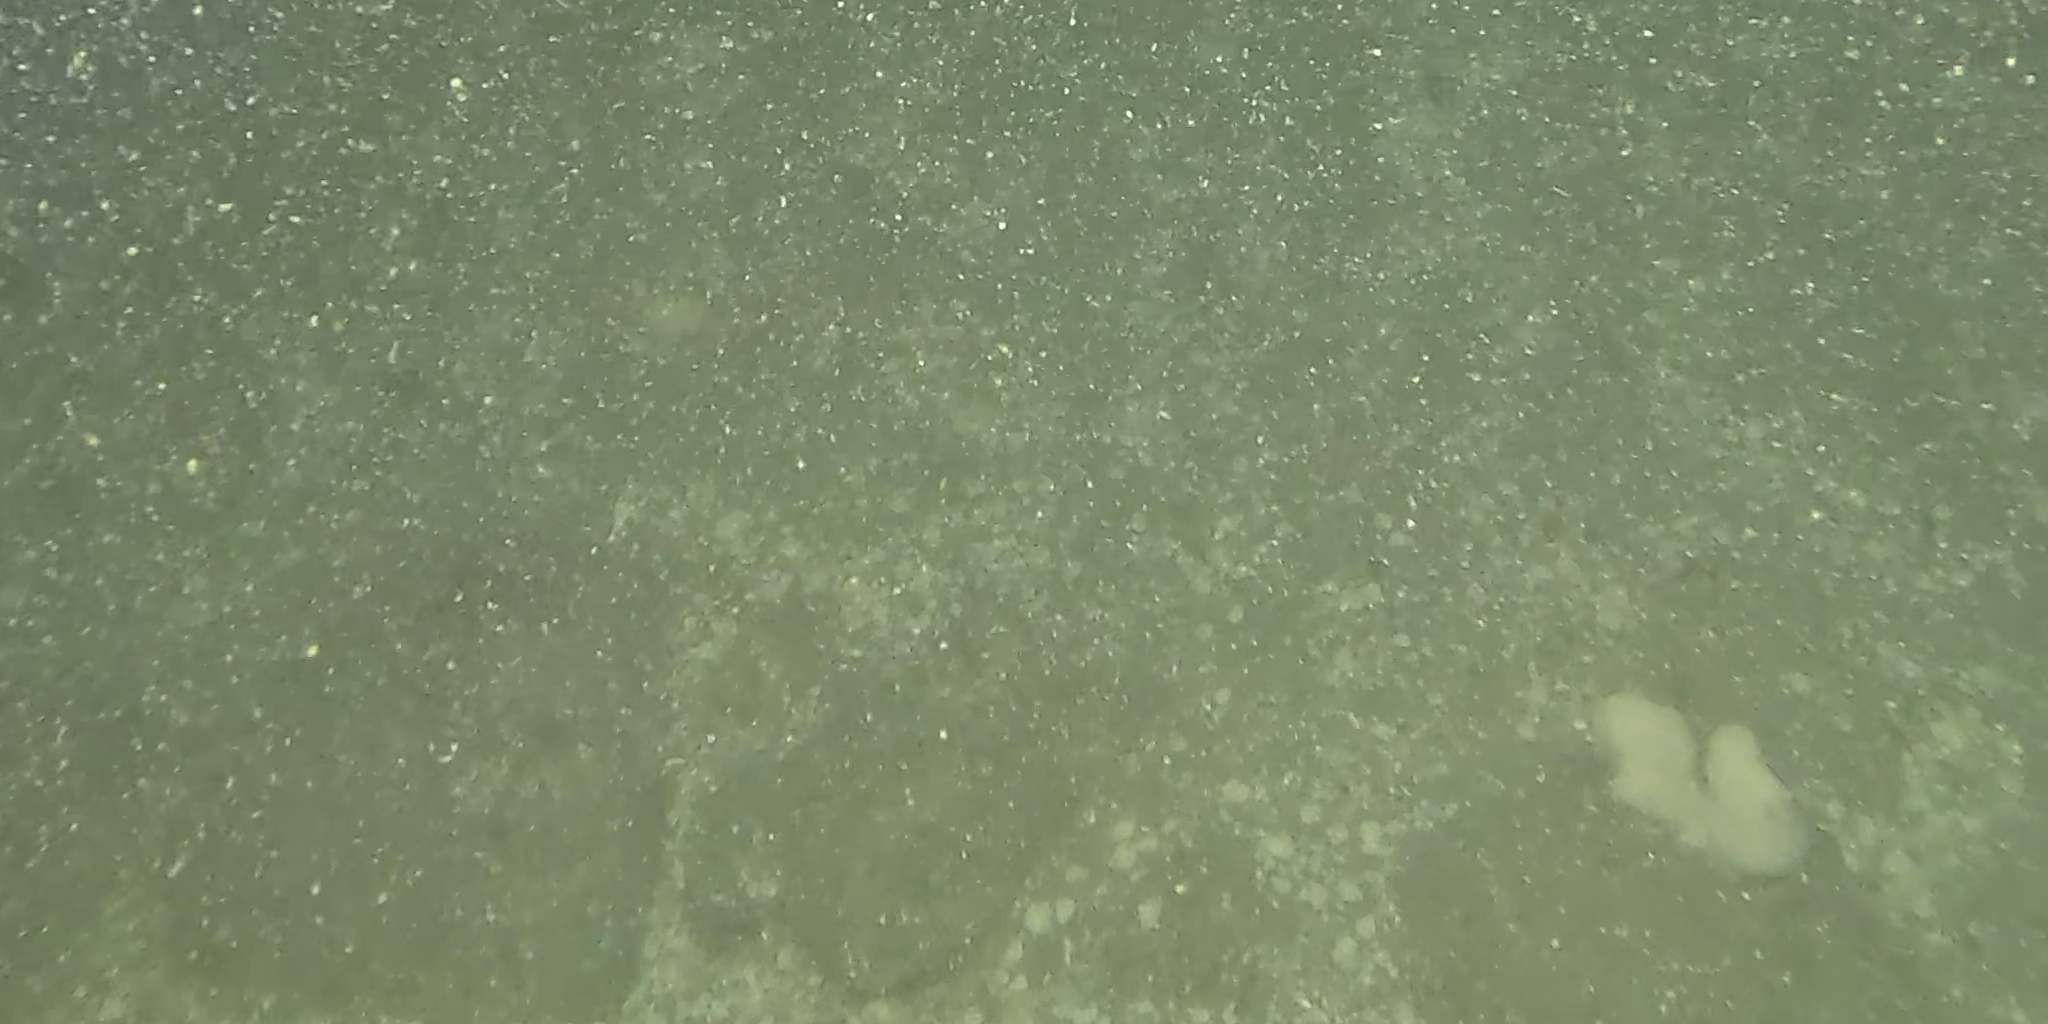
Seabed habitat: stone